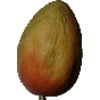
Label: Papaya 1